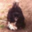
Label: dog